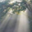
Label: forest